Cornwall, Ontario

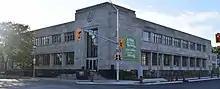
Cornwall Public Library

The Cornwall Public Library, located in the downtown core, is housed in the former 1953 Cornwall Post Office building, which was renovated and designated a heritage site by the Cornwall Municipal Heritage Committee in 1997.